Erraran

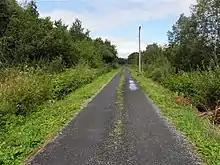
Road at Erraran townland, Templeport, County Cavan, Ireland, leading NNW to Derrymony.

Erraran ( (i.e. Brackley Lake) is a townland in the civil parish of Templeport, County Cavan, Ireland. It lies in the Roman Catholic parish of Templeport and barony of Tullyhaw.